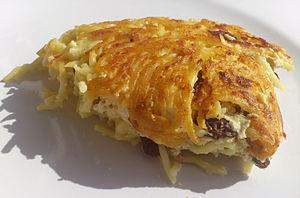
Le quark est un type de produit laitier fabriqué par le réchauffement du lait jusqu'à ce que le phénomène de caillage se produise. Il peut être classé en tant que fromage frais, bien que, dans certains pays, il soit traditionnellement considéré comme étant un produit laitier fermenté. Le quark traditionnel est fait sans présure, mais dans certaines laiteries modernes, cette dernière est utilisée. Il est doux, blanc et jeune, et ne contient généralement pas de sel ajouté.